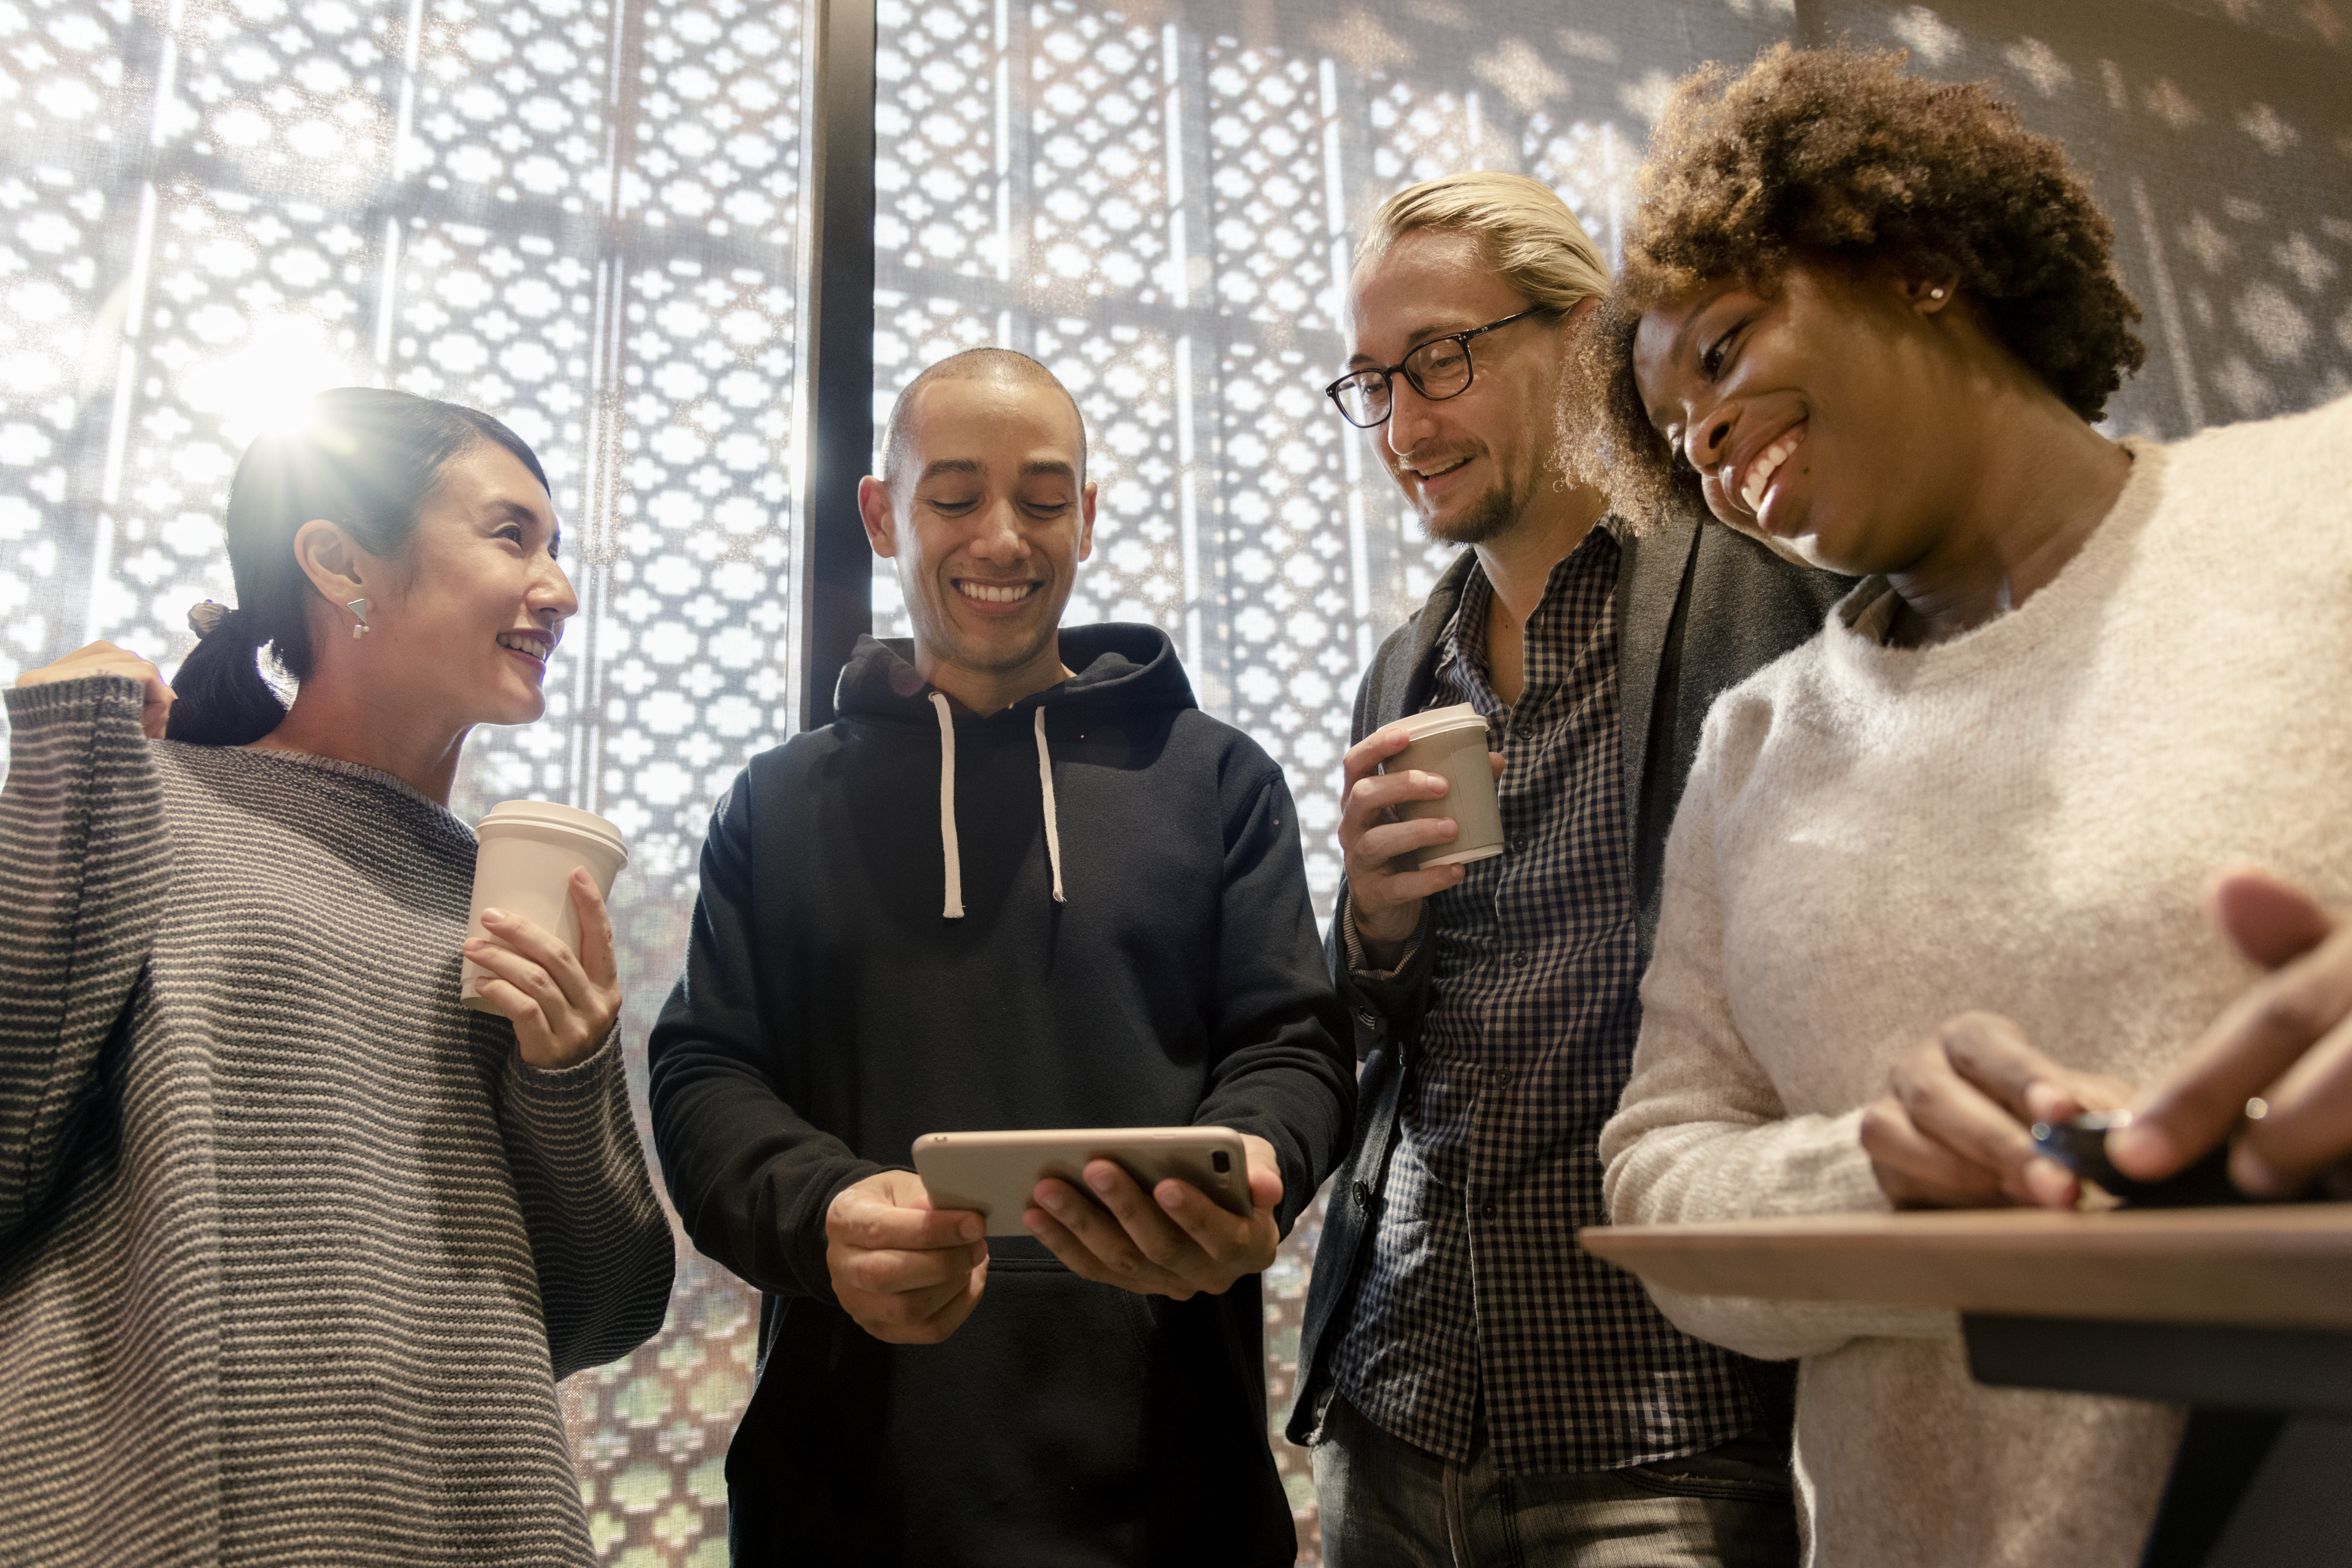
african american, african descent, american, asian, black, casual, caucasian, cellphone, cheerful, communication, community, connecting, connection, data, device, digital, drink, electronic, ethnicity, european, friends, gadget, global, happiness, information, innovation, internet, man, media, mobile, network, networking, online, phone, sharing, smartphone, smiling, social, technology, telephone, together, togetherness, westerner, wireless, woman, event